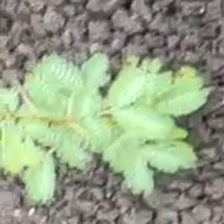
Weed species: Dwarf_cassia_(Chamaecrista pumila)